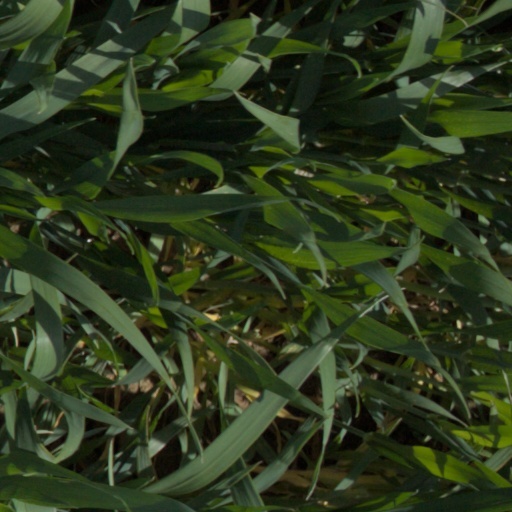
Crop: wheat